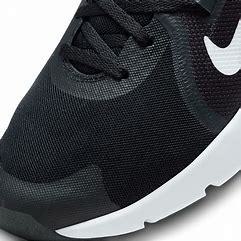
Brand: Nike
Model: In Season Tr 13